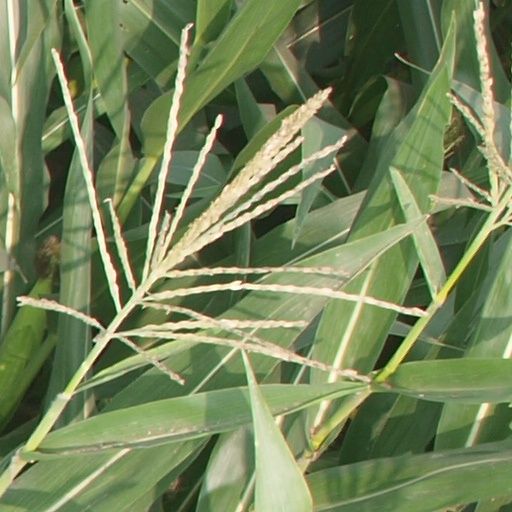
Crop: maize; corn